Entdecker

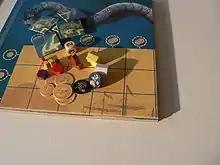
Folded game board with pieces

The game begins with an empty grid. As players move their ship counters to explore the grid, they place tiles which determine the shape of islands. When islands are completed, they have the chance to explore those islands.